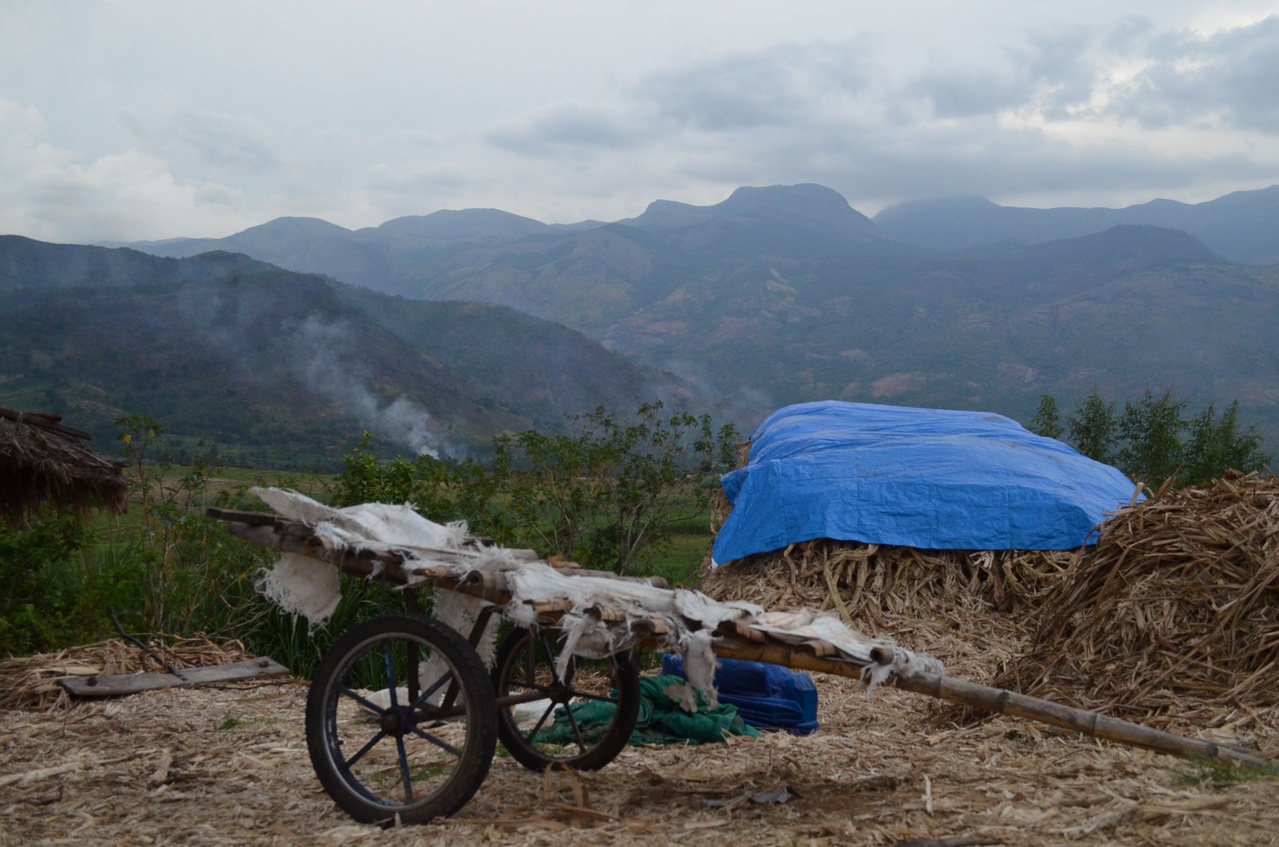
This photo is taken at Thirumoorthy hills, Udumalpet Tmail Ndu, India